Black Warrior Basin

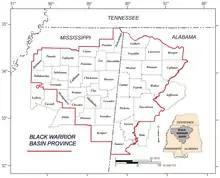
Location of the Black Warrior Basin Province in northwestern Alabama and northeastern Mississippi, published in the USGS report entitled, Geologic Assessment of Undiscovered Oil and Gas Resources of the Black Warrior Basin Province of Alabama and Mississippi.

The Black Warrior Basin is a geologic sedimentary basin of western Alabama and northern Mississippi in the United States. It is named for the Black Warrior River and is developed for coal and coalbed methane production, as well as for conventional oil and natural gas production. Coalbed methane of the Black Warrior Basin has been developed and in production longer than in any other location in the United States. The coalbed methane is produced from the Pennsylvanian Pottsville Coal Interval.